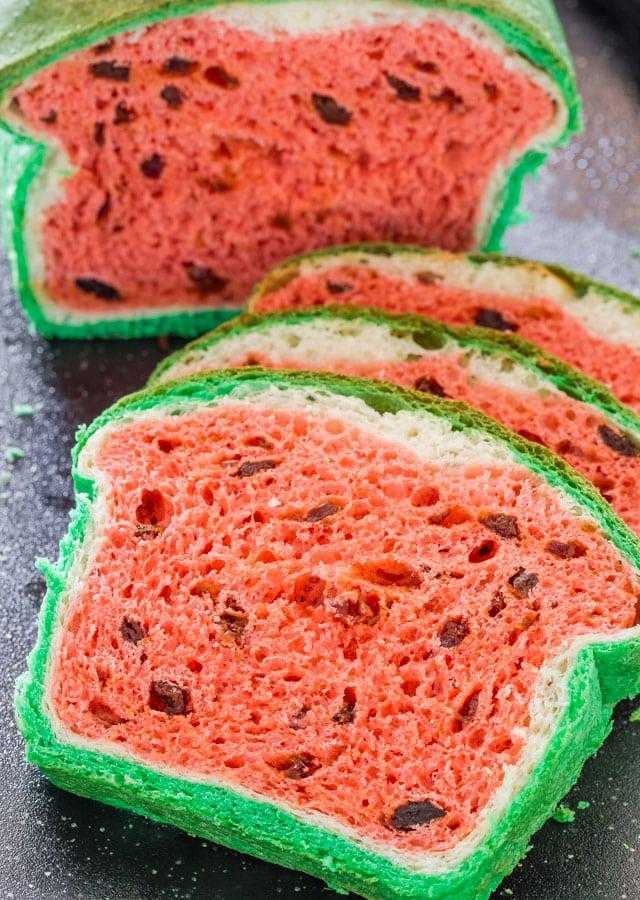
Label: Watermelon